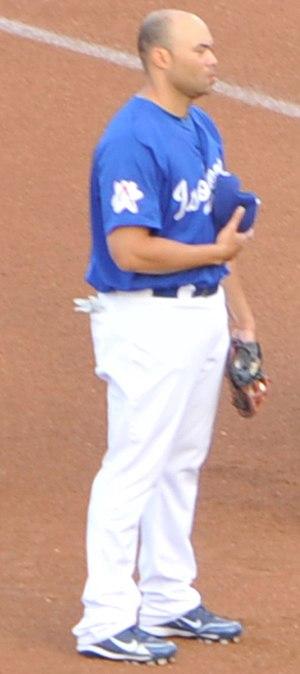
John William Lindsey est un joueur de premier but au baseball. En 2010, il débute en Ligue majeure de baseball avec les Dodgers de Los Angeles pour devenir le joueur ayant disputé son premier match au plus haut niveau après le plus grand nombre d'années, soit 16, dans les ligues mineures. En 2014, Lindsey est sous contrat avec les Tigers de Détroit.